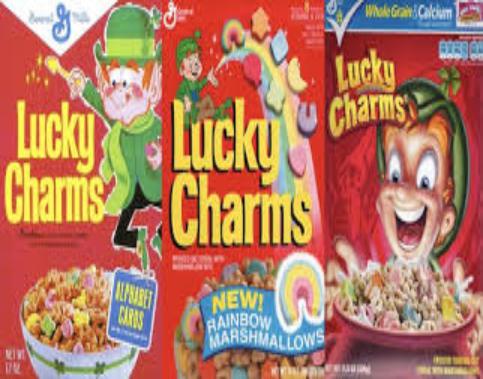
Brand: Lucky Charms
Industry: Food